Bomb disposal

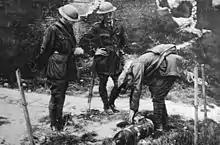
A British NCO preparing to dispose of an unexploded bomb during the First World War

Bomb disposal became a formalized practice during World War I. The swift mass production of munitions led to many manufacturing defects, and a large proportion of shells fired by both sides were found to be "duds". These were hazardous to attacker and defender alike. In response, the British dedicated a section of Ordnance Examiners from the Royal Army Ordnance Corps to handle the growing problem.